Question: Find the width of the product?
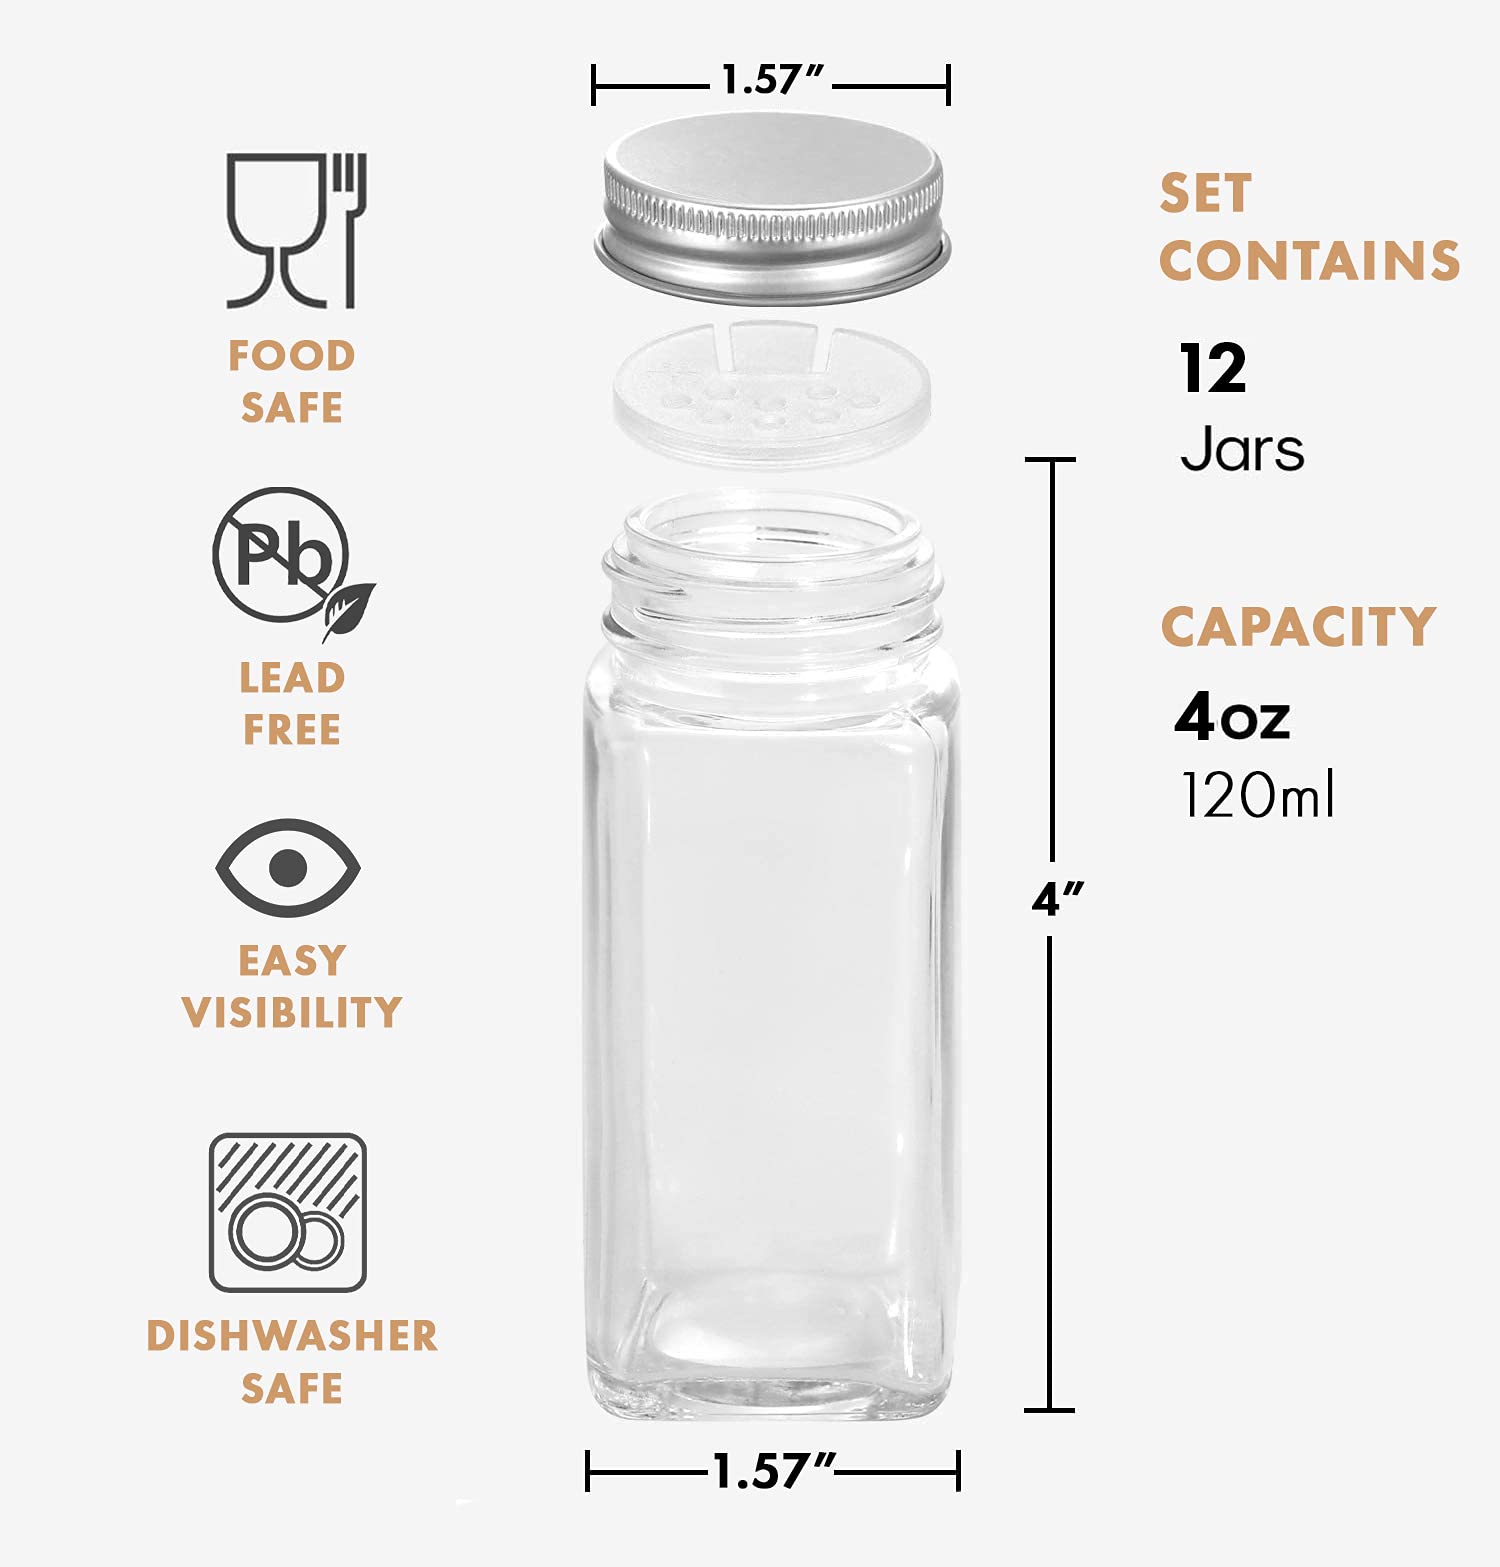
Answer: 1.57 inch